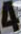
Number: 4